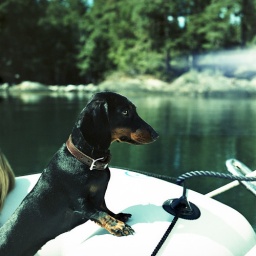
My dog Kiwi on a boat near Molde.